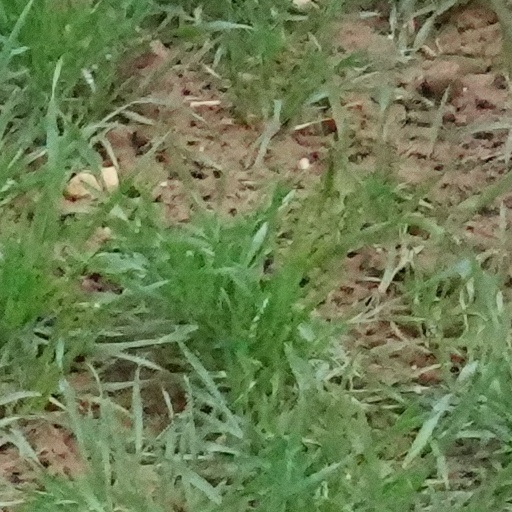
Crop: wheat